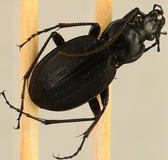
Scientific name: Carabus goryi
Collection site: Great Smoky Mountains National Park NEON (GRSM), plot GRSM_022